Diamond cut

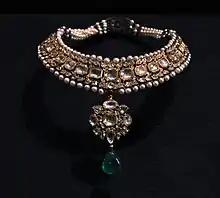
Indian gold necklace with pearls, rubies, emeralds, and conservatively cut diamonds mounted in traditional bezel settings.

The process of diamond cutting has been known in the Indian subcontinent as early as the sixth century AD. A sixth-century treatise Ratnapariksa, or "Appreciation of Gems", states that the best form in which to have the diamond is in its perfect natural octahedral crystal form, and not as a cut stone, indicating that diamond cutting was widespread practice. Al Beruni also describes the process of diamond grinding using lead plate in the 11th century AD. Agastimata, written before 10th century AD, states: